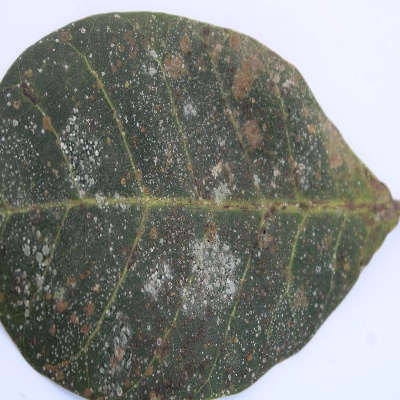
Crop: Cashew
Condition: red rust